Theatre of Italy

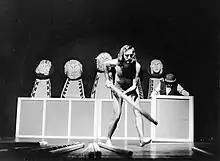
Mario Ricci, "Lungo viaggio di Ulisse", Teatro Abaco, 1972

Important playwrights were born during the 20th century, laying the foundations for the modern Italian theatre. The genius of Luigi Pirandello stands out above all, considered the "father of modern theatre". With the Sicilian author, the "Dramma psicologico" was born, essentially characterized by the introspective aspect. Another great exponent of the 20th century dramaturgical theatre was Eduardo De Filippo. He, son of the aforementioned Eduardo Scarpetta, managed to restore the dialect within the theatrical work, eliminating the widespread conception of the past that defined the dialectal work as a second level work. With Eduardo de Filippo, the "Teatro popolare" was born.